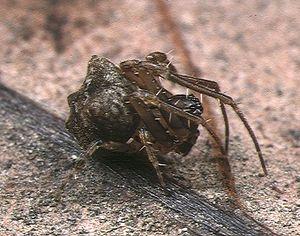
Dolichognatha est un genre d'araignées aranéomorphes de la famille des Tetragnathidae.